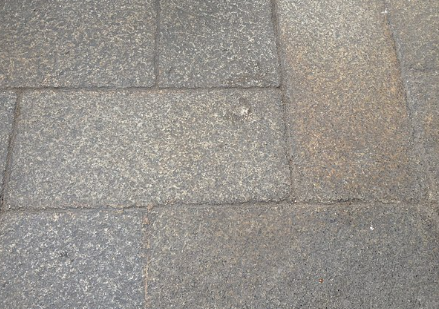
Surface type: paving stones